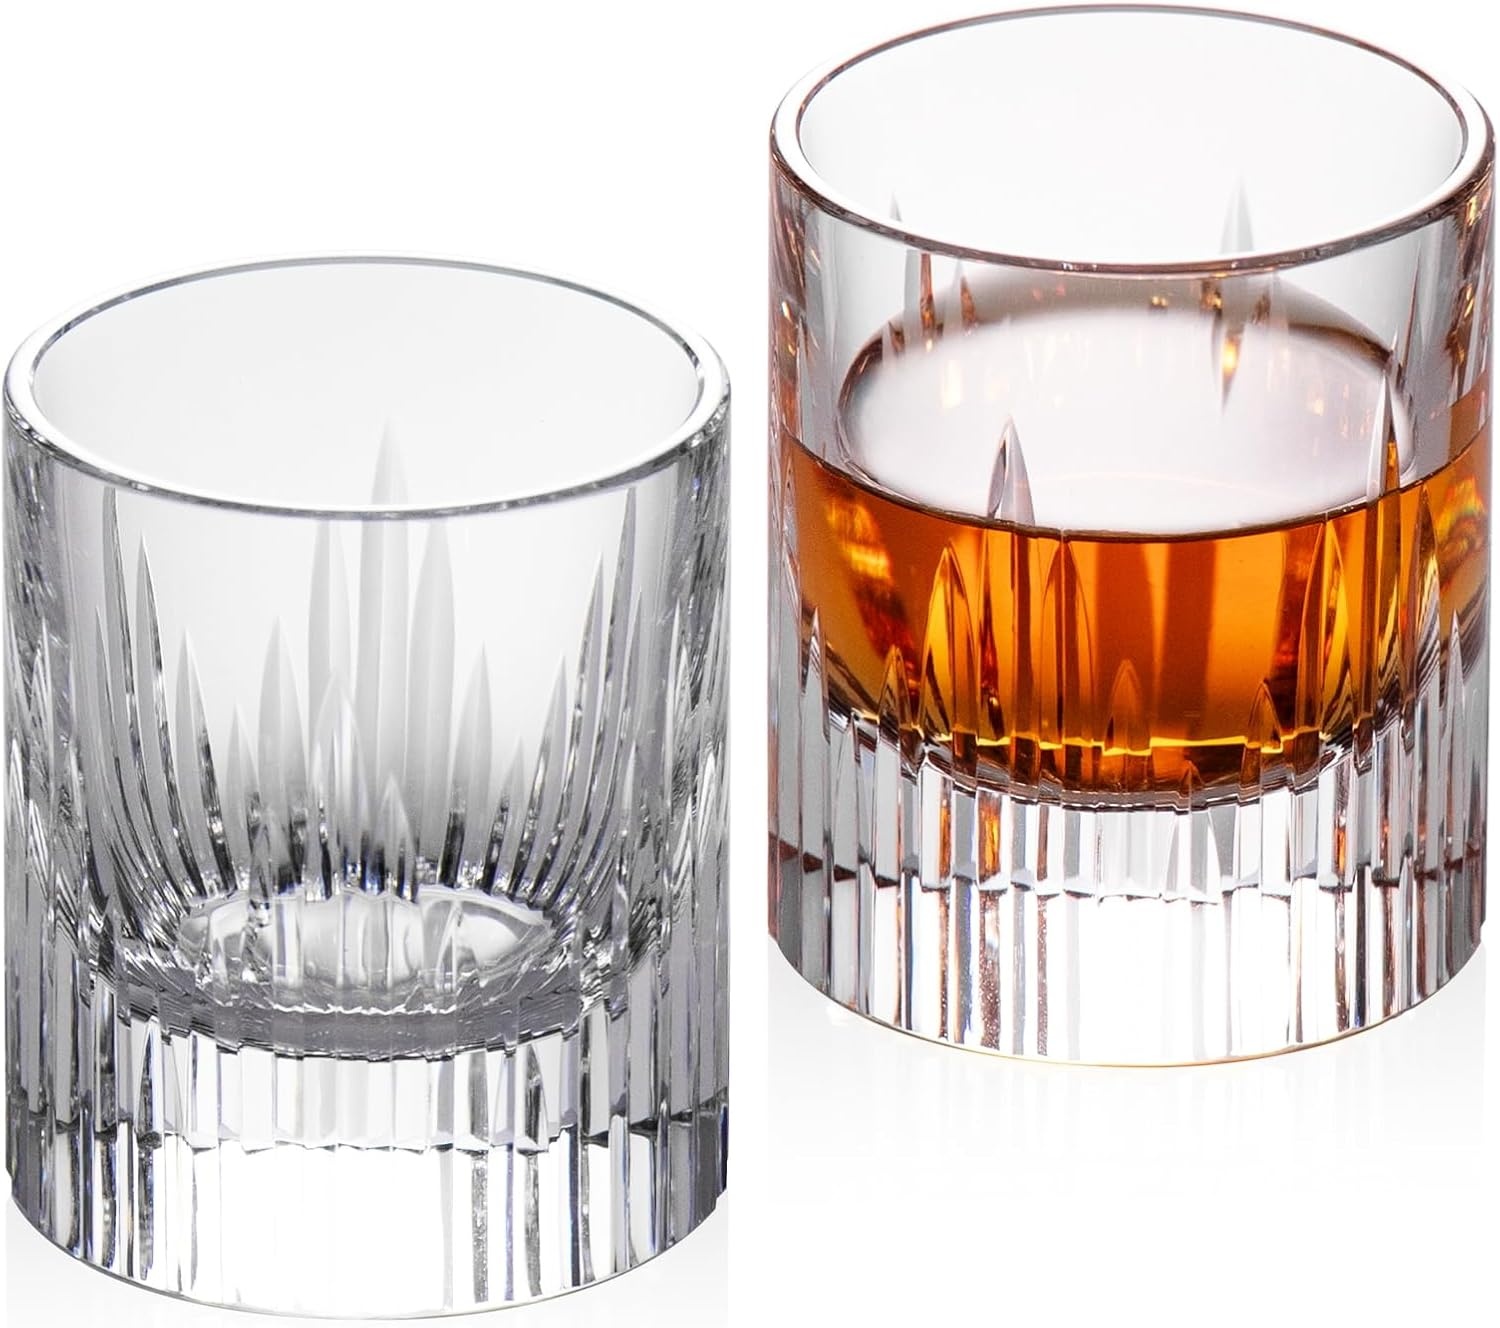
KAMMAK Crystal Whiskey Glasses Set of 2, Luxury 2.03oz Old Fashioned Glasses Stemless, Handcrafted Liquor Glasses, Hand Blown Scotch Cup for Women, Men Barware Gift for Cocktail, Bourbon
Overview Brand : KAMMAK Color : White Special Feature : Manual Style : Small Ice & Fire-2.03oz Theme : Holiday Material Glass : Capacity 60 Milliliters : Material Glass : Capacity 60 Milliliters About this item Premium Crystal Material：Crafted from high - quality crystal, this whiskey glass offers exceptional clarity and brilliance, enhancing the visual appeal of your favorite whiskey. It also features excellent durability for long - term use. Perfect Size Design：With a 50mm mouth diameter, 60mm height, and 60ml capacity, it’s perfectly proportioned to hold a standard whiskey serving. The size allows for easy gripping and sipping, providing a comfortable drinking experience. Versatile Usage：Ideal for enjoying various whisky like bourbon, scotch, or rye. Not just for home use, it’s also great for bars, parties, and makes a wonderful gift for whiskey lovers, adding a touch of elegance to any occasion. Elegant Aesthetic：The crystal - clear body and refined shape give it a sophisticated look. Whether placed in a home bar cabinet or used for a special toast, it elevates the overall ambiance of whiskey drinking. Gift-Worthy Durability：Built to withstand daily use, this crystal glass is a thoughtful gift for whiskey lovers, weddings, or housewarmings. As each cup is handcrafted, slight variations may occur. This characteristic is exactly what gives handmade pieces their unique charm.
Brand: KAMMAK
Category: Home & Garden > Kitchen & Dining > Tableware > Drinkware > Drinkware Sets